Leucoraja

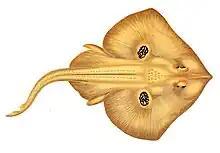
Cuckoo ray, "Leucoraja naevus"

Leucoraja is a genus of hardnose skates in the family Rajidae, commonly known as the rough skates. They occur mostly on continental shelves and slopes in the north-western and eastern Atlantic Ocean, the Mediterranean Sea, the south-western Indian Ocean, and Australia.